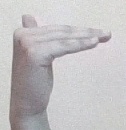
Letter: khaa